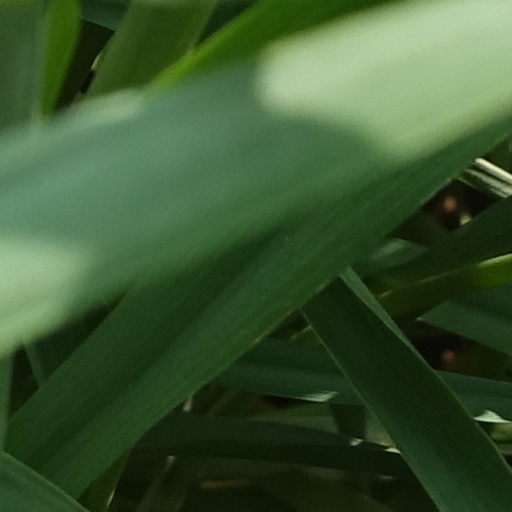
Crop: wheat